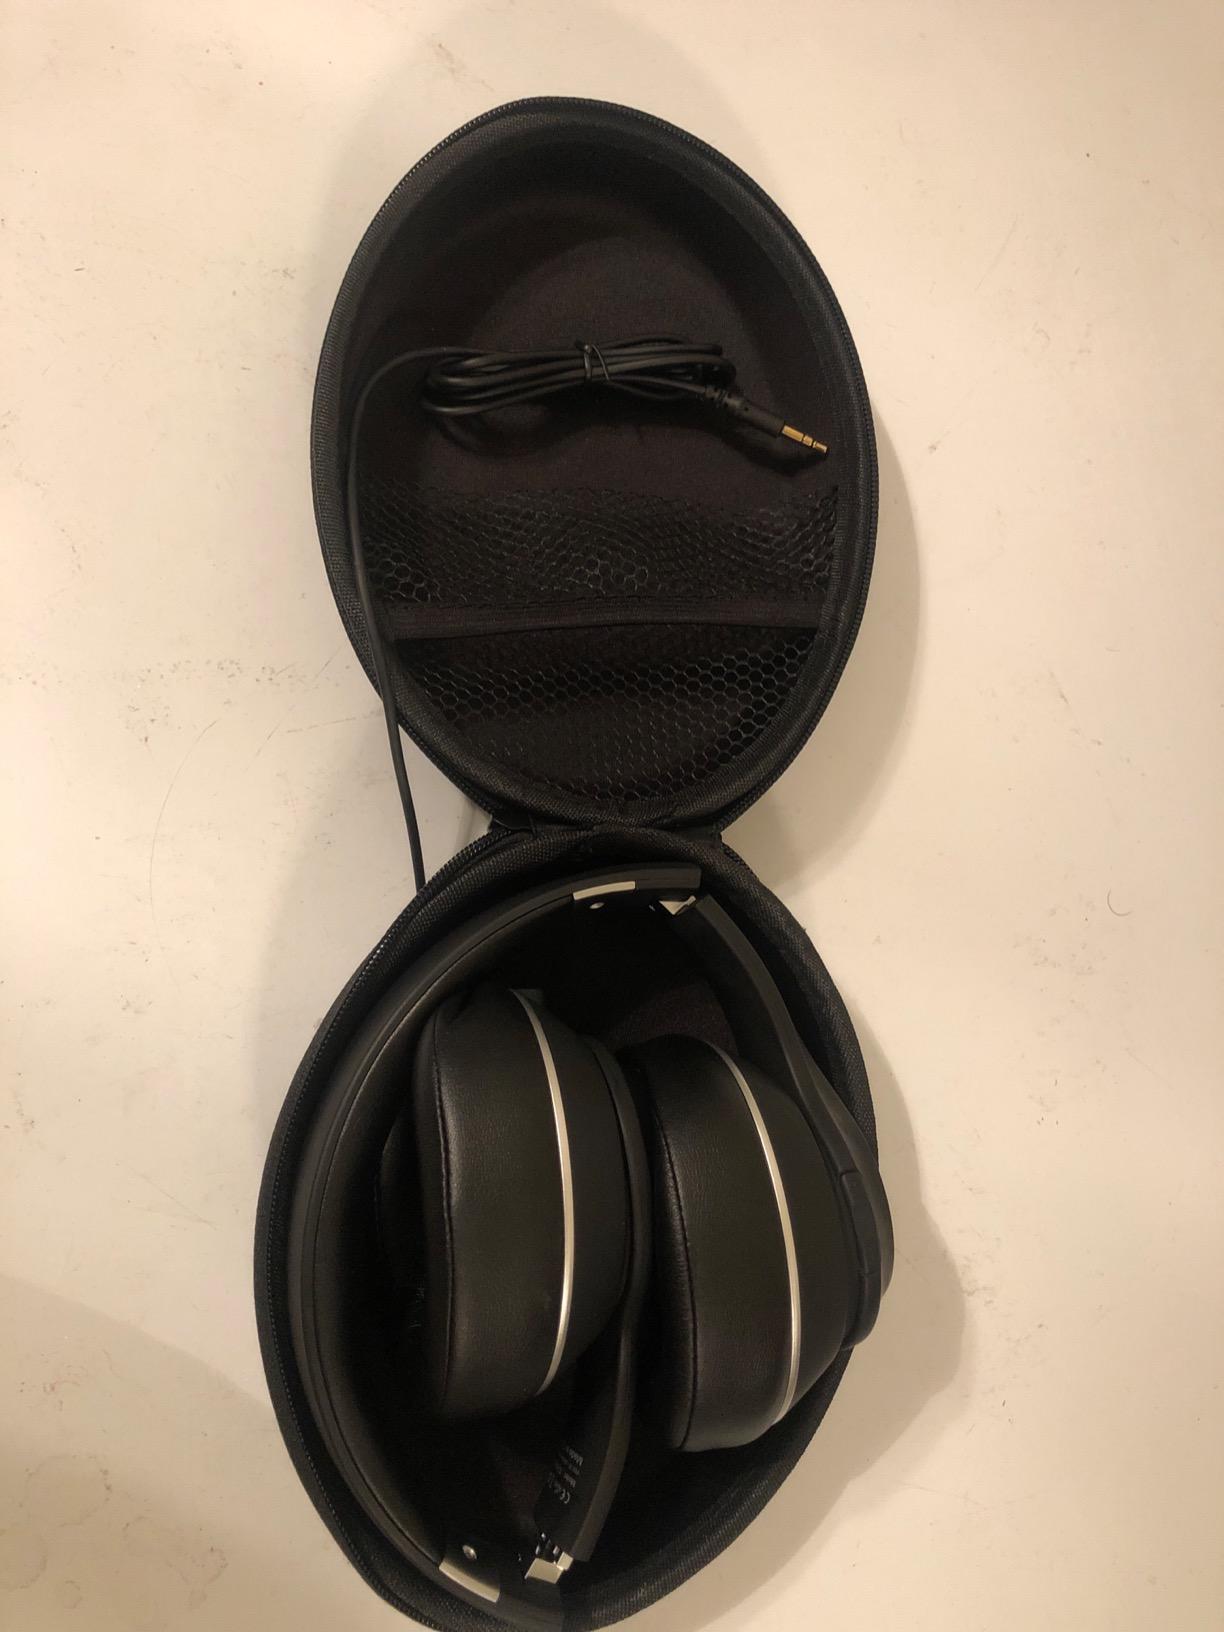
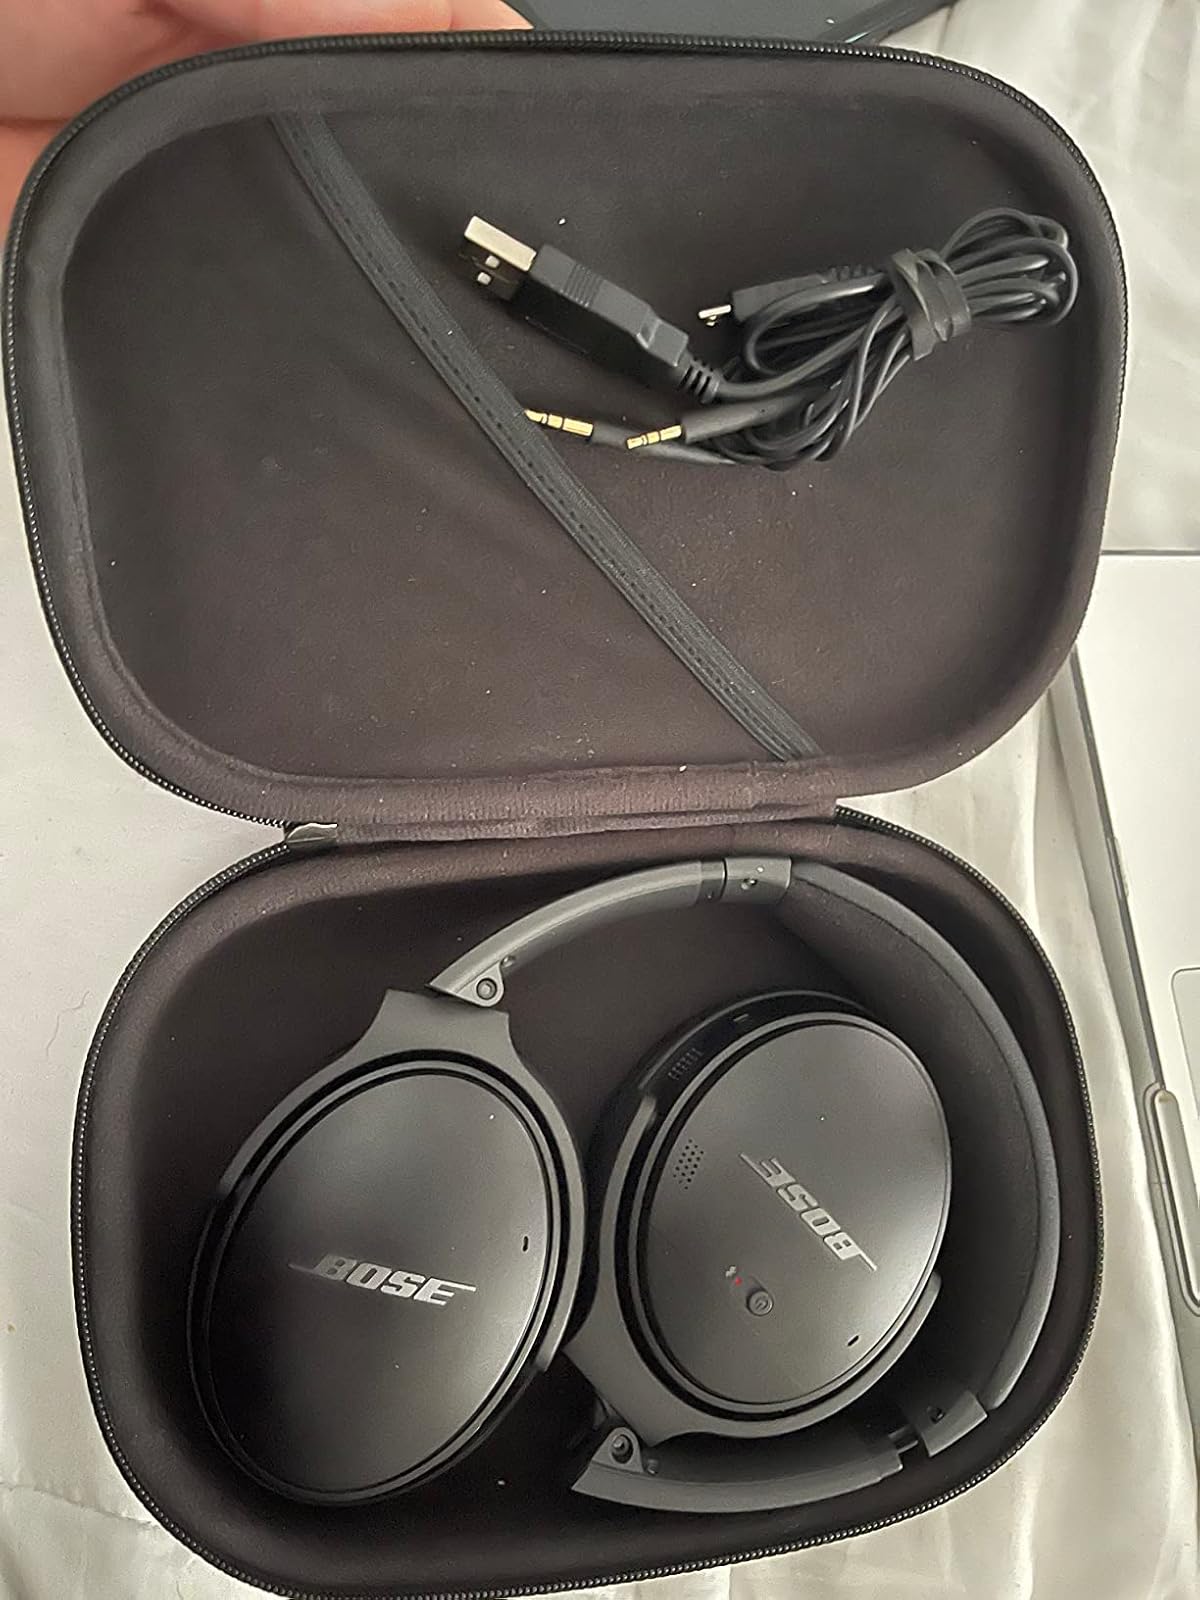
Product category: headphones
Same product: no